Jo Woo-jin (actor)

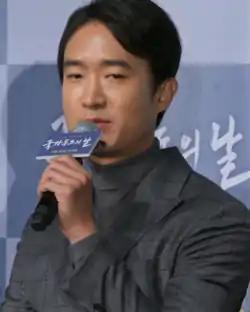
Jo in May 2018

Jo Shin-je (born January 16, 1979), known professionally as Jo Woo-jin, is a South Korean actor. He won the Best Supporting Actor award at the 40th Blue Dragon Film Awards in 2019 for his performance in the film "Default" (2018).